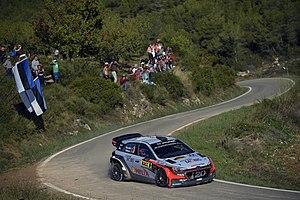
Le 52ᵉ rallye de Catalogne 2016 est la 12ᵉ manche du Championnat du monde des rallyes 2015.